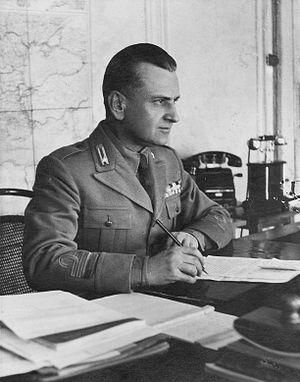
Luigi Lusignani est un colonel italien décoré de la Médaille d'or à la valeur militaire à la mémoire pour les faits tragiques de Céphalonie de septembre 1943.